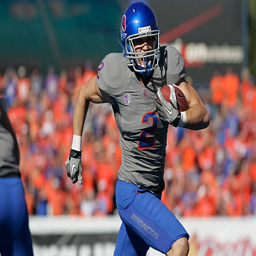
# runs in for a touchdown against american football team .